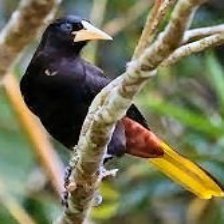
Species: CRESTED OROPENDOLA
Scientific name: PSAROCOLIUS DECUMANUS